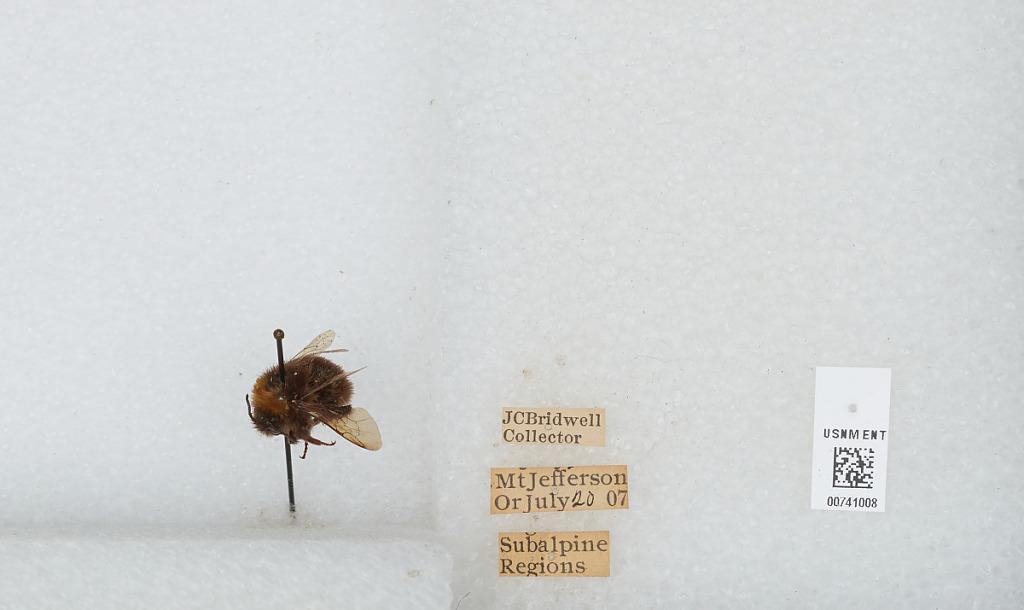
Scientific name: Bombus (Bombus) occidentalis Greene
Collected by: J. Bridwell
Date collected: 1907-7-20
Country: United States
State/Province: Oregon
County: Linn
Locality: Mount Jefferson, Subalpine Regions
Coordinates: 44.6742, -121.799